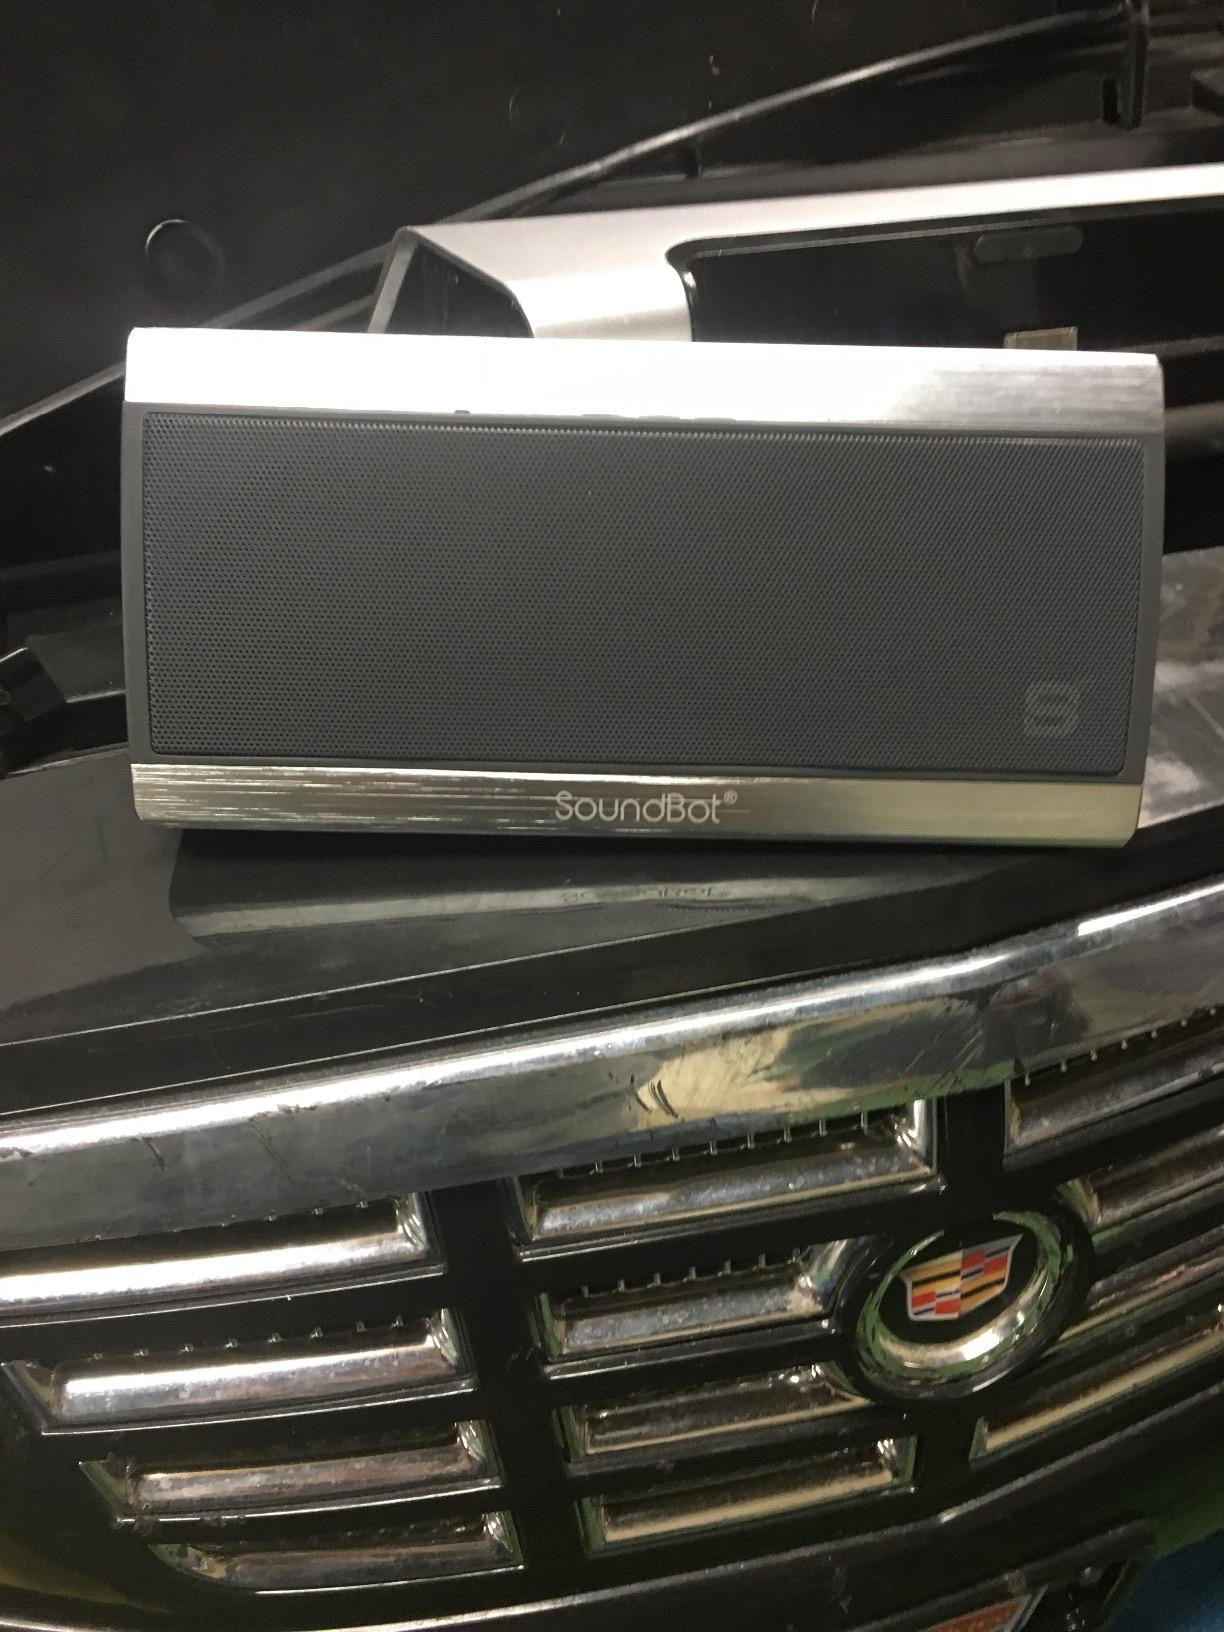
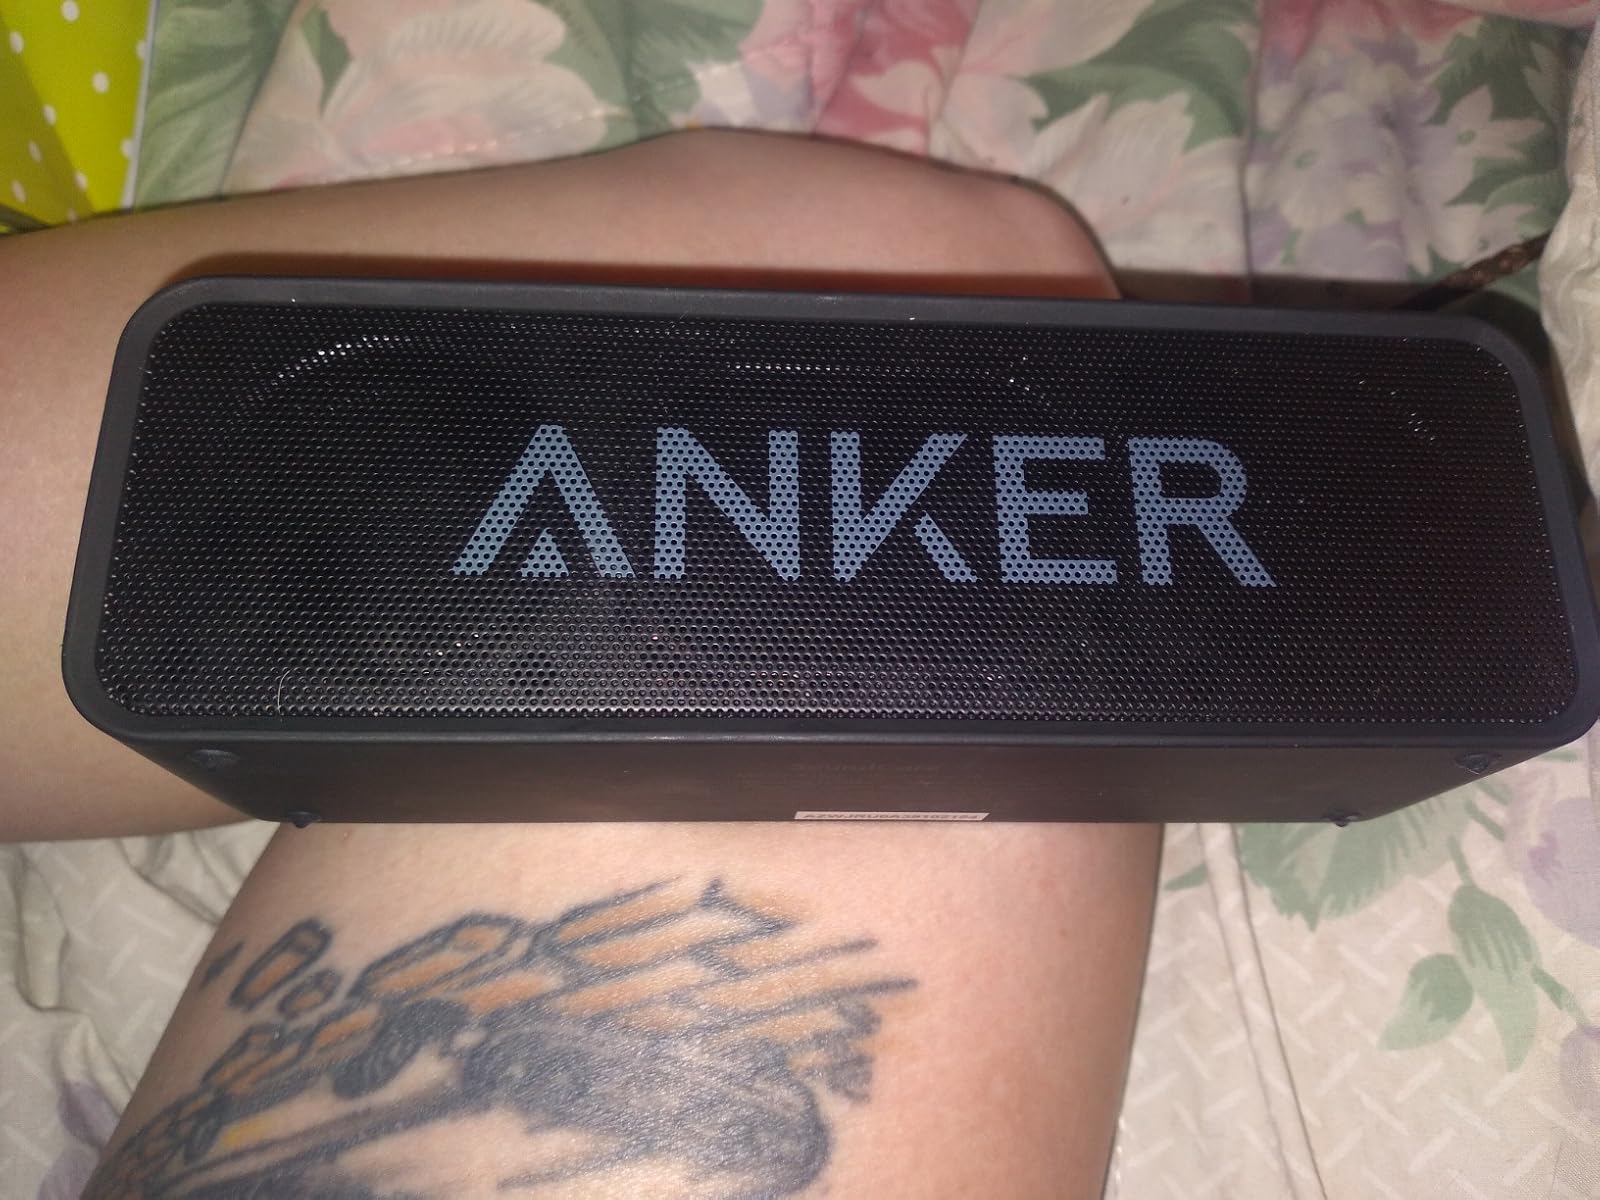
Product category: speaker
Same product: no